Feyenoord

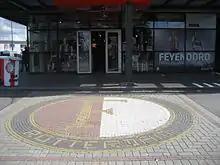
Logo near De Kuip

Feyenoord are located in the Feijenoord district of southern Rotterdam and is named after the district in which the club was founded. More frequent appearances in international tournaments led the club to change its name in 1974, because foreign fans unfamiliar with the Dutch language did not know how to pronounce ij. Beside Feyenoord, there are two other professional football clubs in Rotterdam: Sparta and Excelsior. Feyenoord and Sparta (promoted after the 2018–19 season) are currently playing in the Eredivisie, while Excelsior currently plays in the Eerste Divisie.